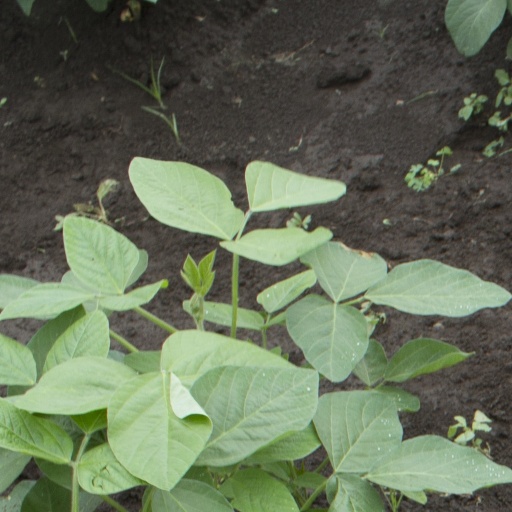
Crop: soybean